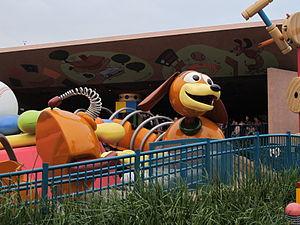
Ces différentes listes sont non exhaustives.
Ces différentes listes sont non exhaustives.
Slinky Dog Zig-Zag Spin est une attraction de type Music Express située dans :